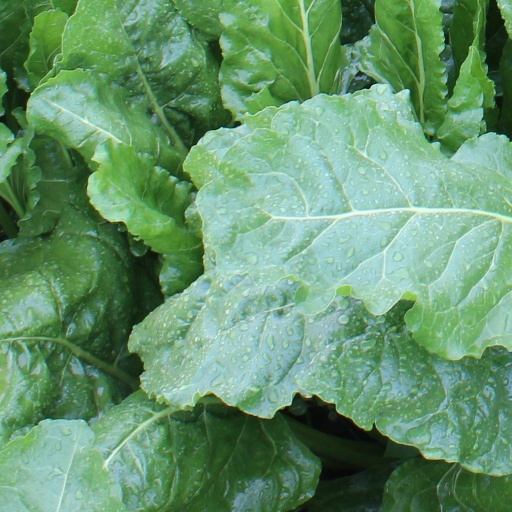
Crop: sugar beet